Arjuna

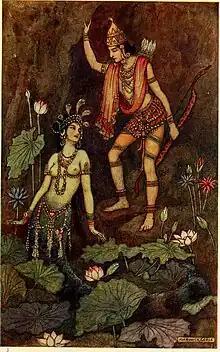
Arjuna encounters Ulupi, watercolour illustration, 1913

In Hastinapura, Arjuna and his brothers are brought up alongside their paternal cousins, the Kauravas. Their early education in archery is entrusted to Kripacharya, the royal preceptor, under the overall supervision of Bhishma, the grand patriarch of the Kuru dynasty. Soon after, the Brahmin warrior Drona is appointed to instruct the princes in the arts of warfare and martial discipline. Upon his first encounter with them, Drona asks that they repay him a favour in the future. While the other princes remain silent, Arjuna alone gives his assent, which deeply pleases Drona. Arjuna quickly distinguishes himself as the most skilled and devoted among Drona’s pupils, eventually becoming his favourite and favoured student. When Arjuna's preeminence is seemingly challenged by a tribal boy Ekalavya, Drona takes steps to ensure that Arjuna remains the greatest of his students.